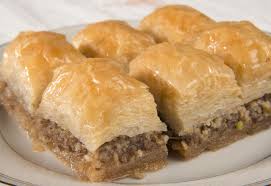
Yemek: baklava